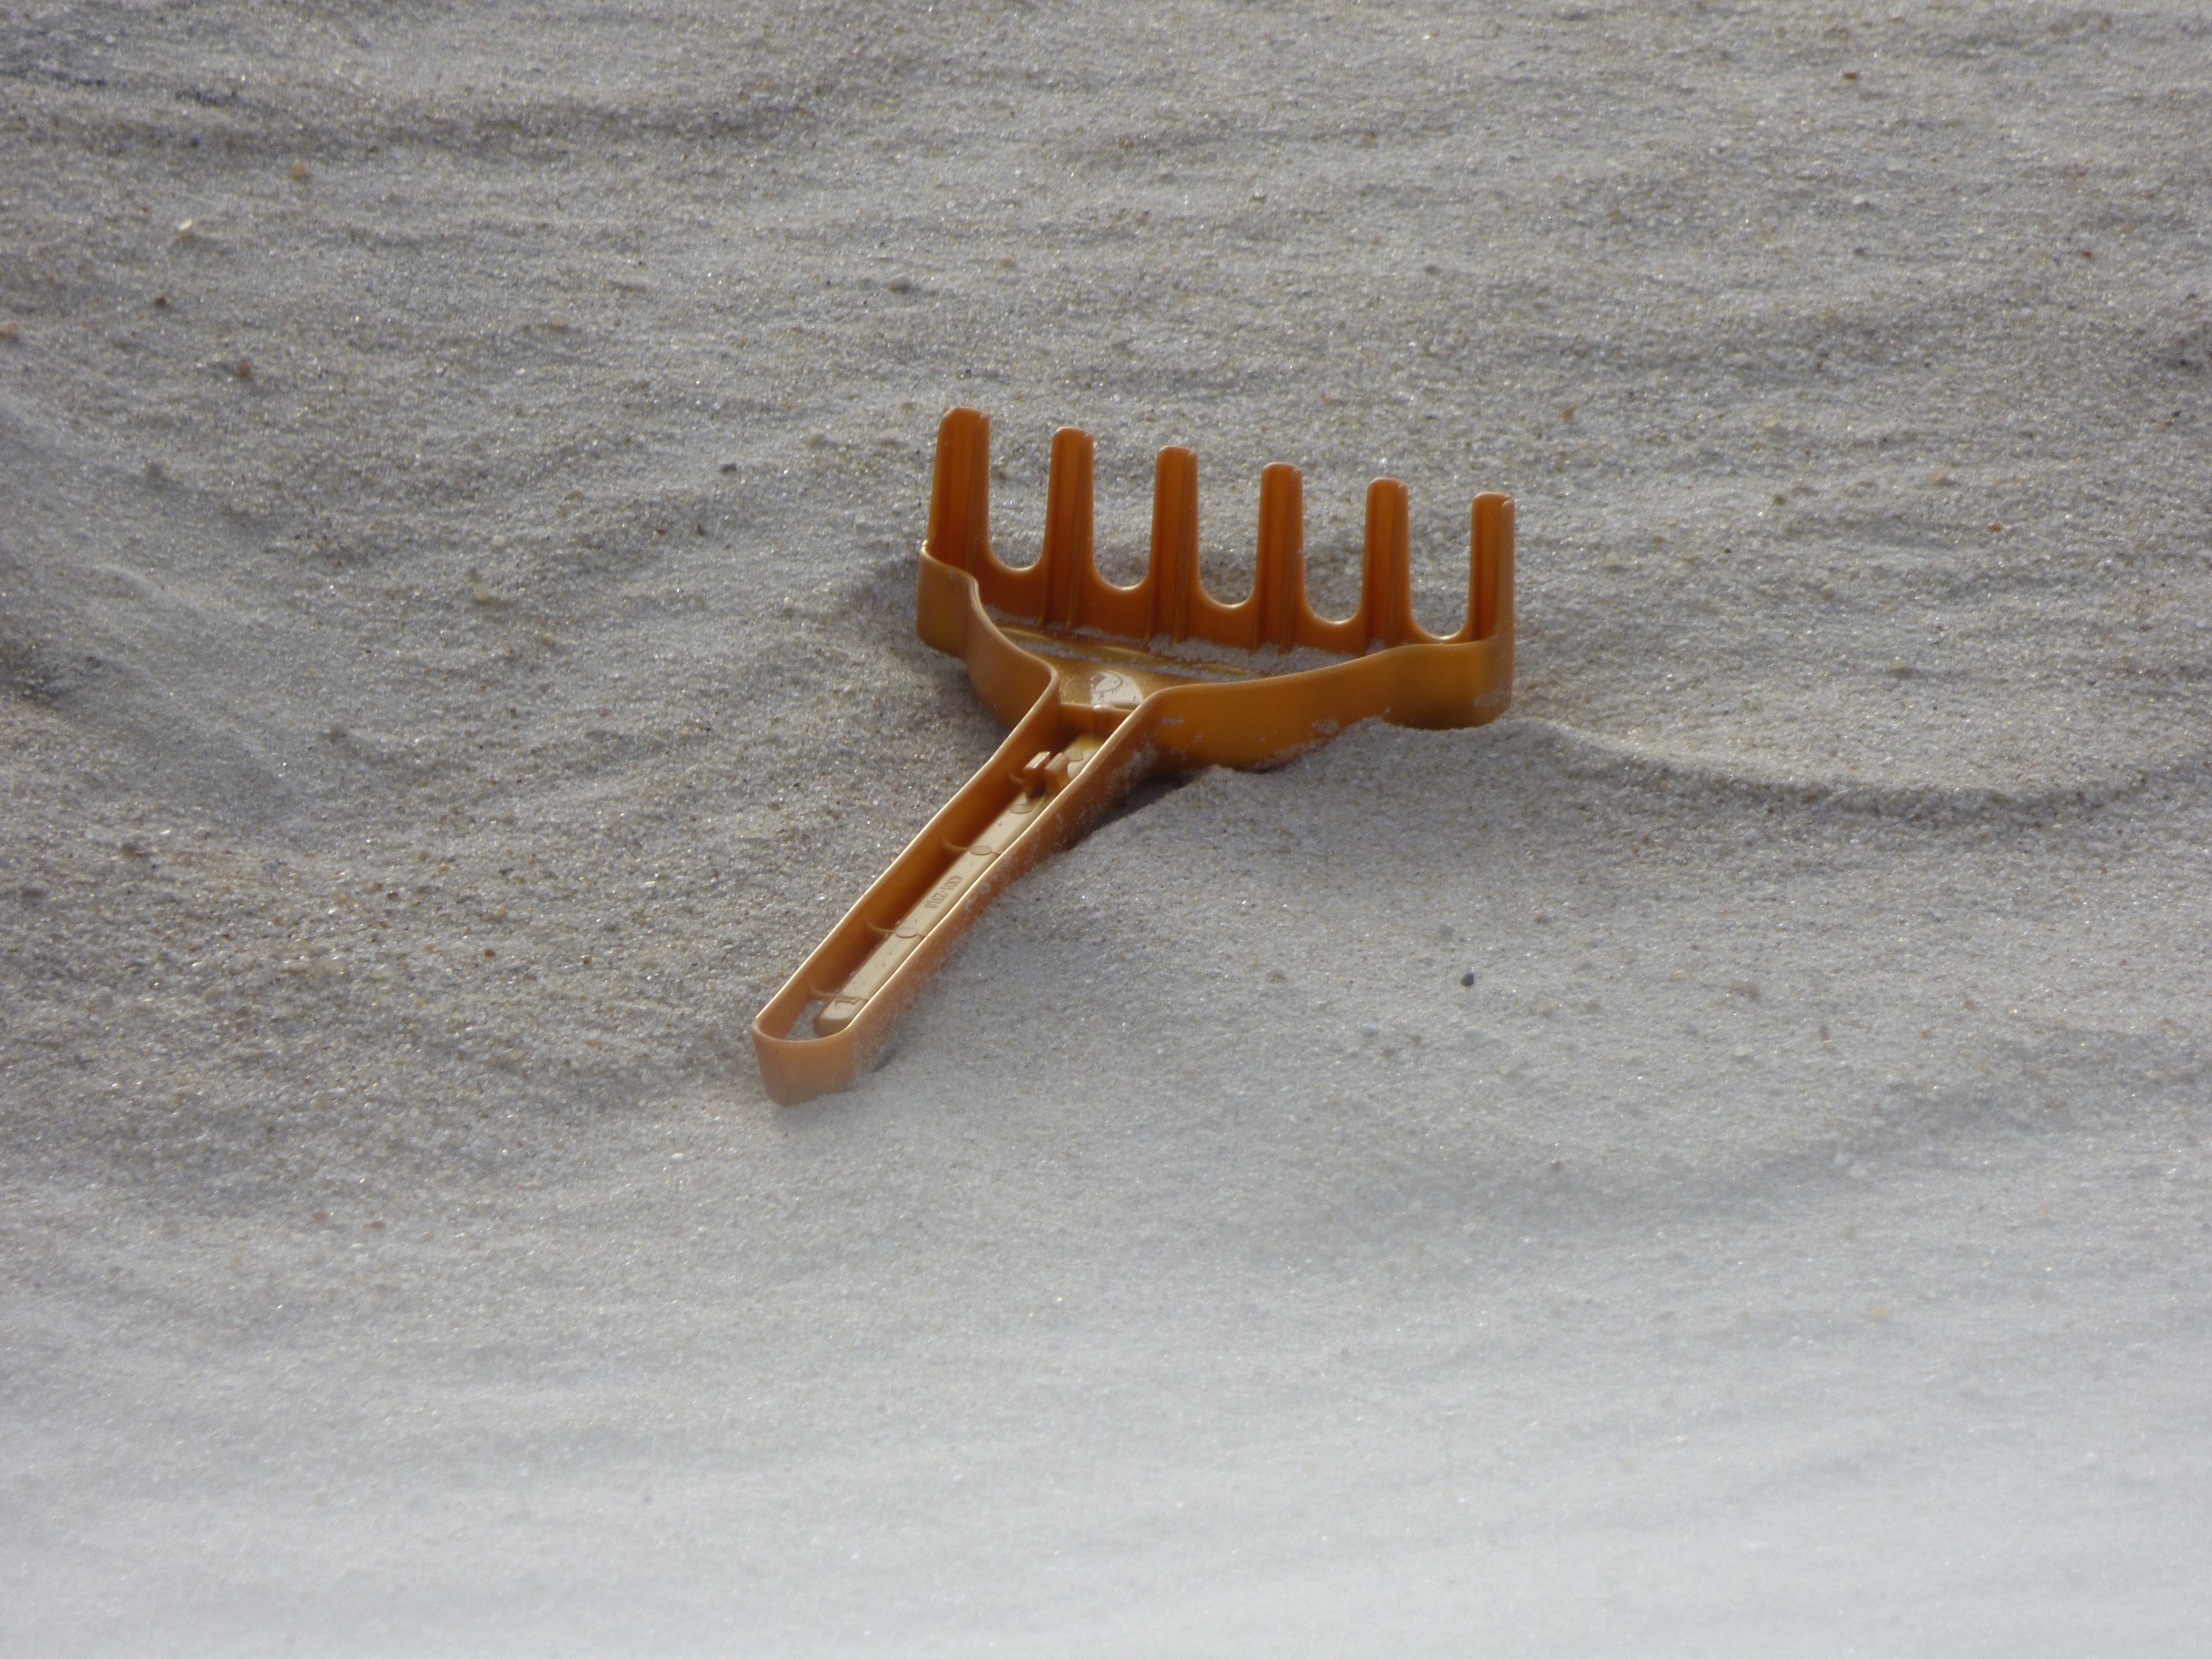
hand, beach, sun, plastic, summer, holiday, still life, toys, forget, beach toys, sylt, westerland, sand toys, product design